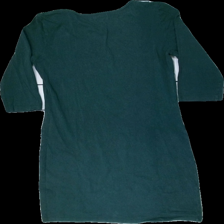
View: back
Type: Dress
Category: Ladies
Brand: Indiska
Colors: Green
Material: 100% cotton
Cut: Regular
Size: L
Price range: <50
Recommended usage: Recycle
Description: Green worn dress from Indiska, size L. Okay condition but worn out color.